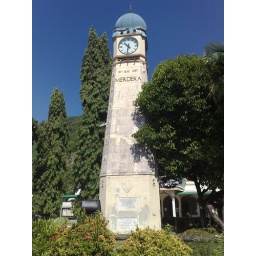
very historical clock tower in baling